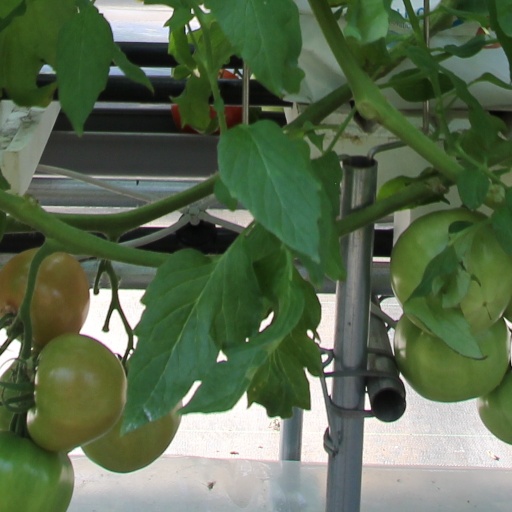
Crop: tomato